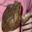
Label: frog